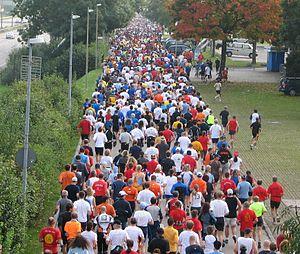
Le marathon de Munich est une course pédestre de 42,195 km à Munich. Il a lieu début octobre, c'est un des plus populaires marathons allemands.